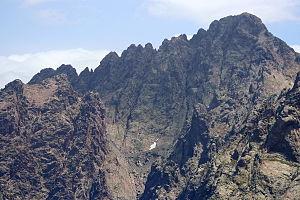
Le cirque de la Solitude au pied de Punta Minuta
La Punta Minuta est un sommet montagneux du massif du Monte Cinto, en Corse. Elle s'élève à 2 556 mètres d'altitude, à la jonction amont des vallées de l'Asco, du Viro et de la Cavicchia.
Filosorma est une ancienne piève de Corse. Située dans le nord-ouest de l'île, elle relevait de la province de Calvi sur le plan civil et du diocèse de Sagone sur le plan religieux.
Les Cascettoni, ou cirque de la Solitude, sont un cirque naturel situé dans le massif montagneux de la Corse sur la commune de Manso dans le Filosorma, en Haute-Corse. Anciennement situé sur le GR20 et hautement fréquenté en période estivale, son débalisage et déséquipement ont été réalisés durant l'été 2016 en raison d'un éboulement ayant fait 7 victimes en juin 2015. Depuis lors, le sentier de grande randonnée relie Astu Stagnu au refuge de Tighjettu en passant par la pointe des Éboulis, à proximité du Monte Cinto.